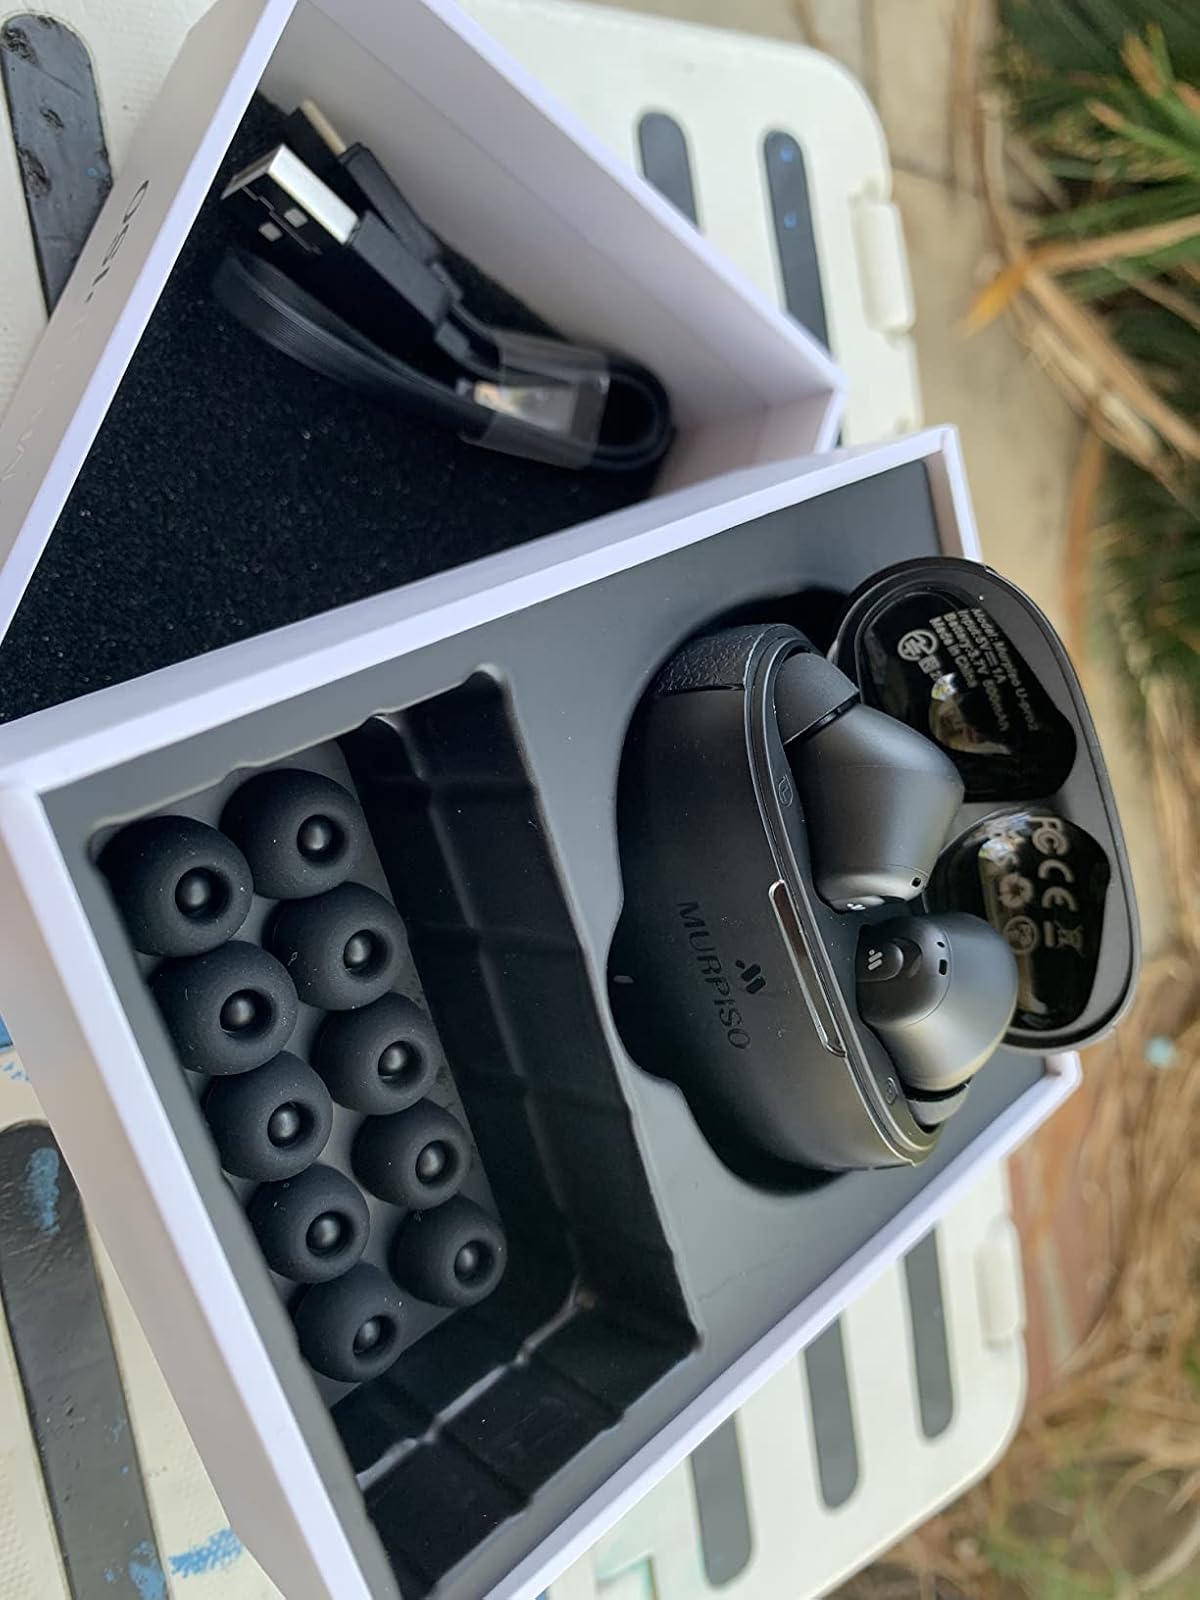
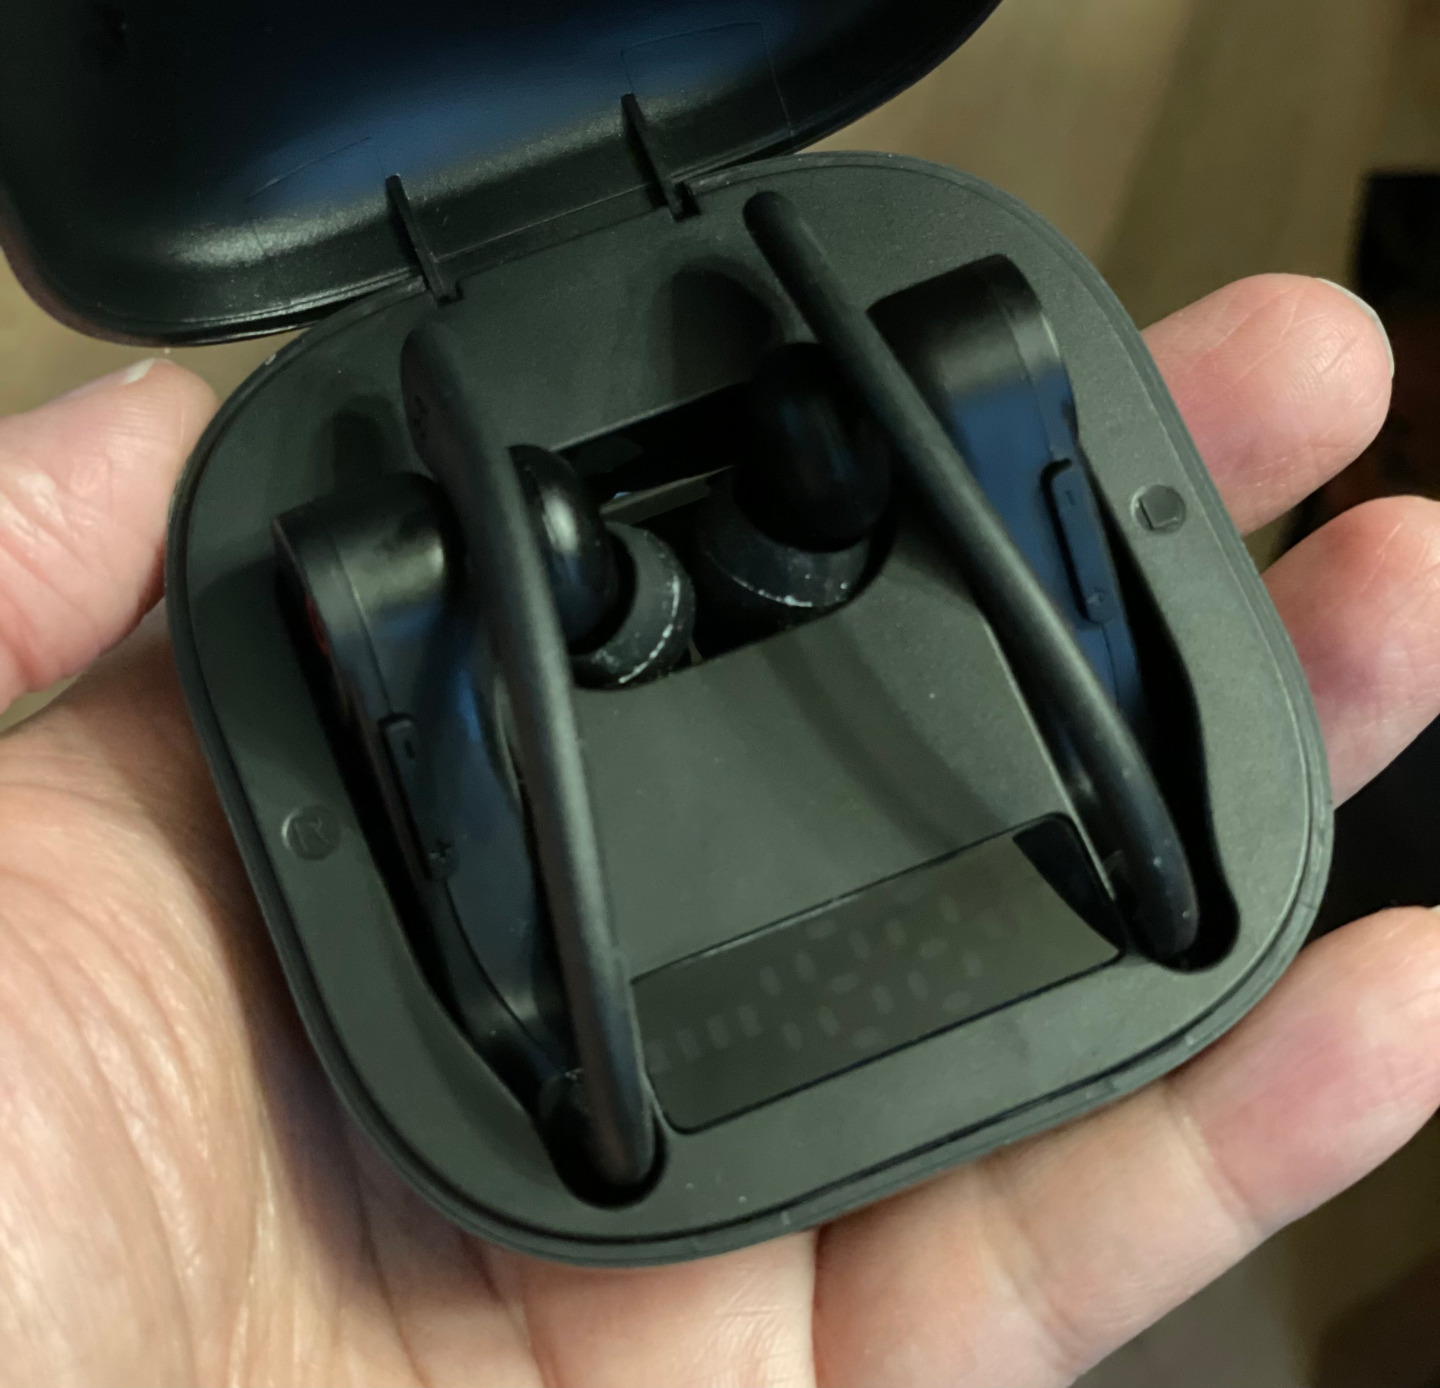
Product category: earbuds
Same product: no